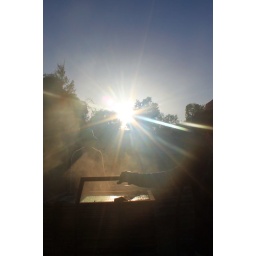
As the sun rose in the sky the fish steamers came to work